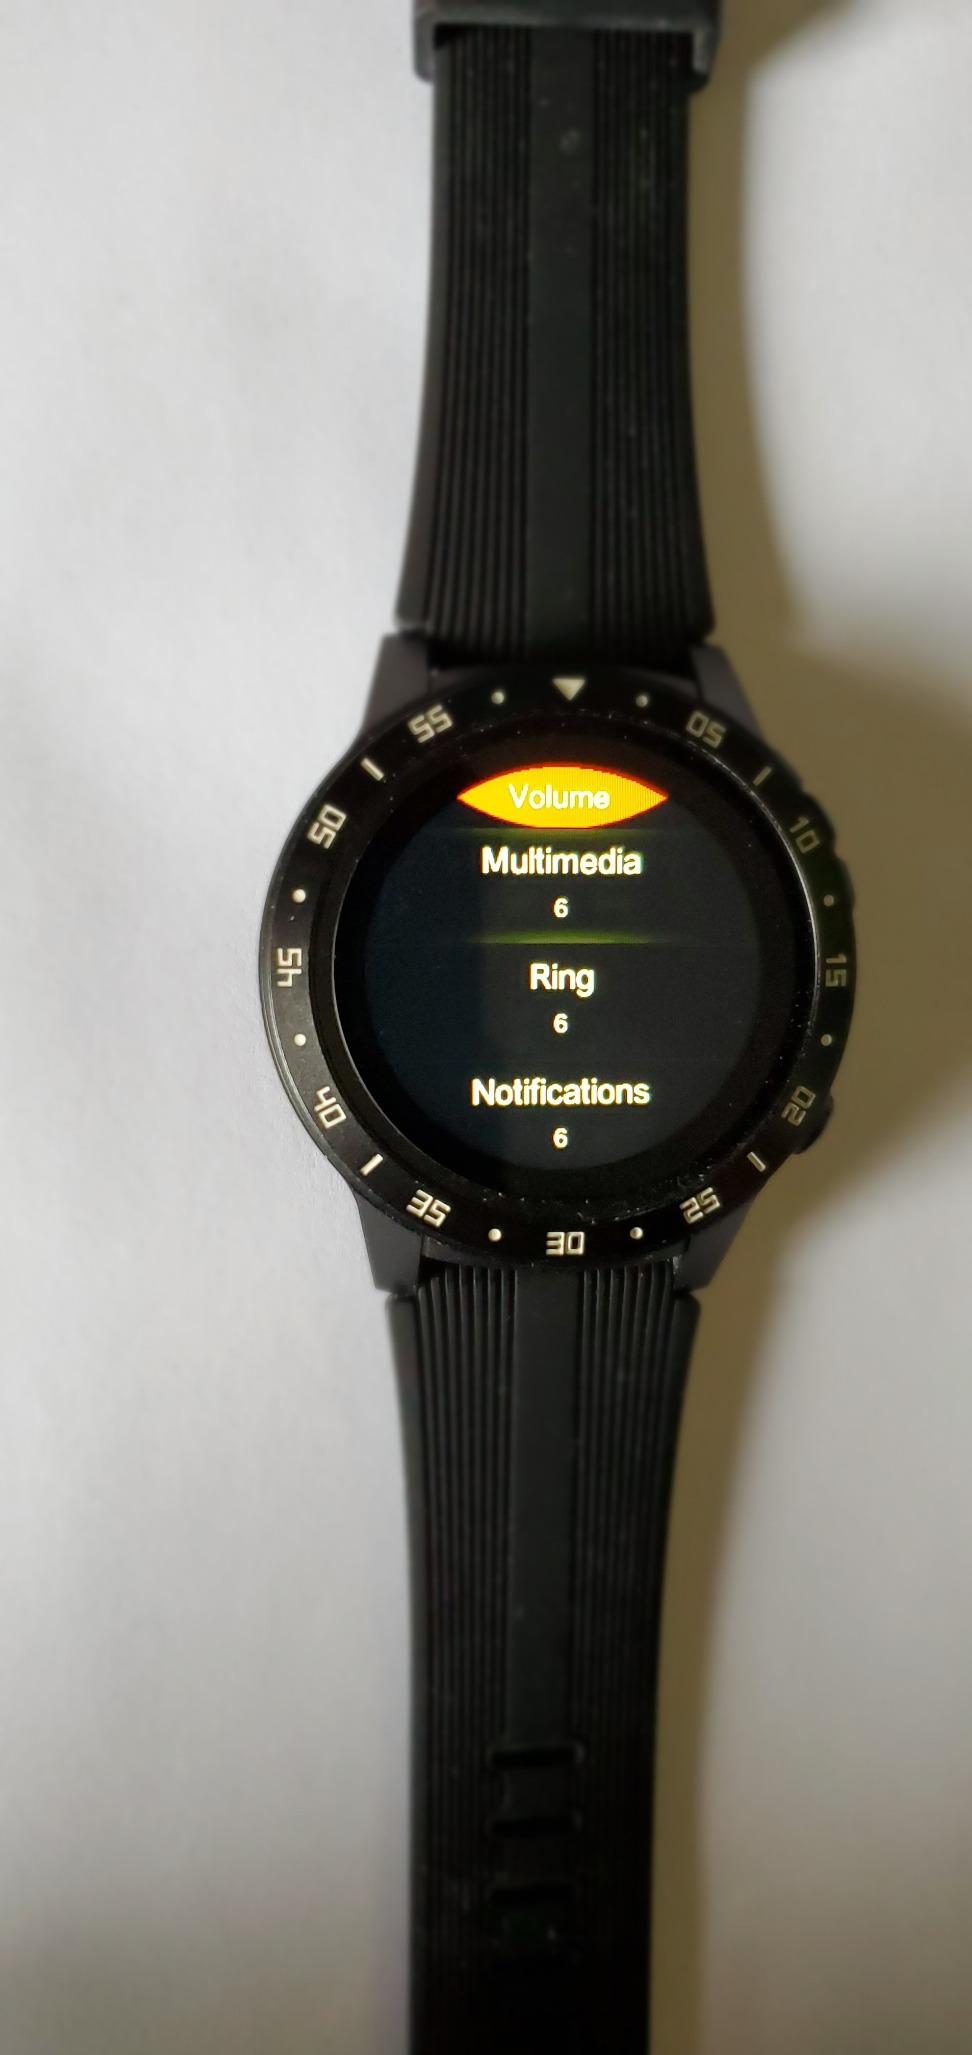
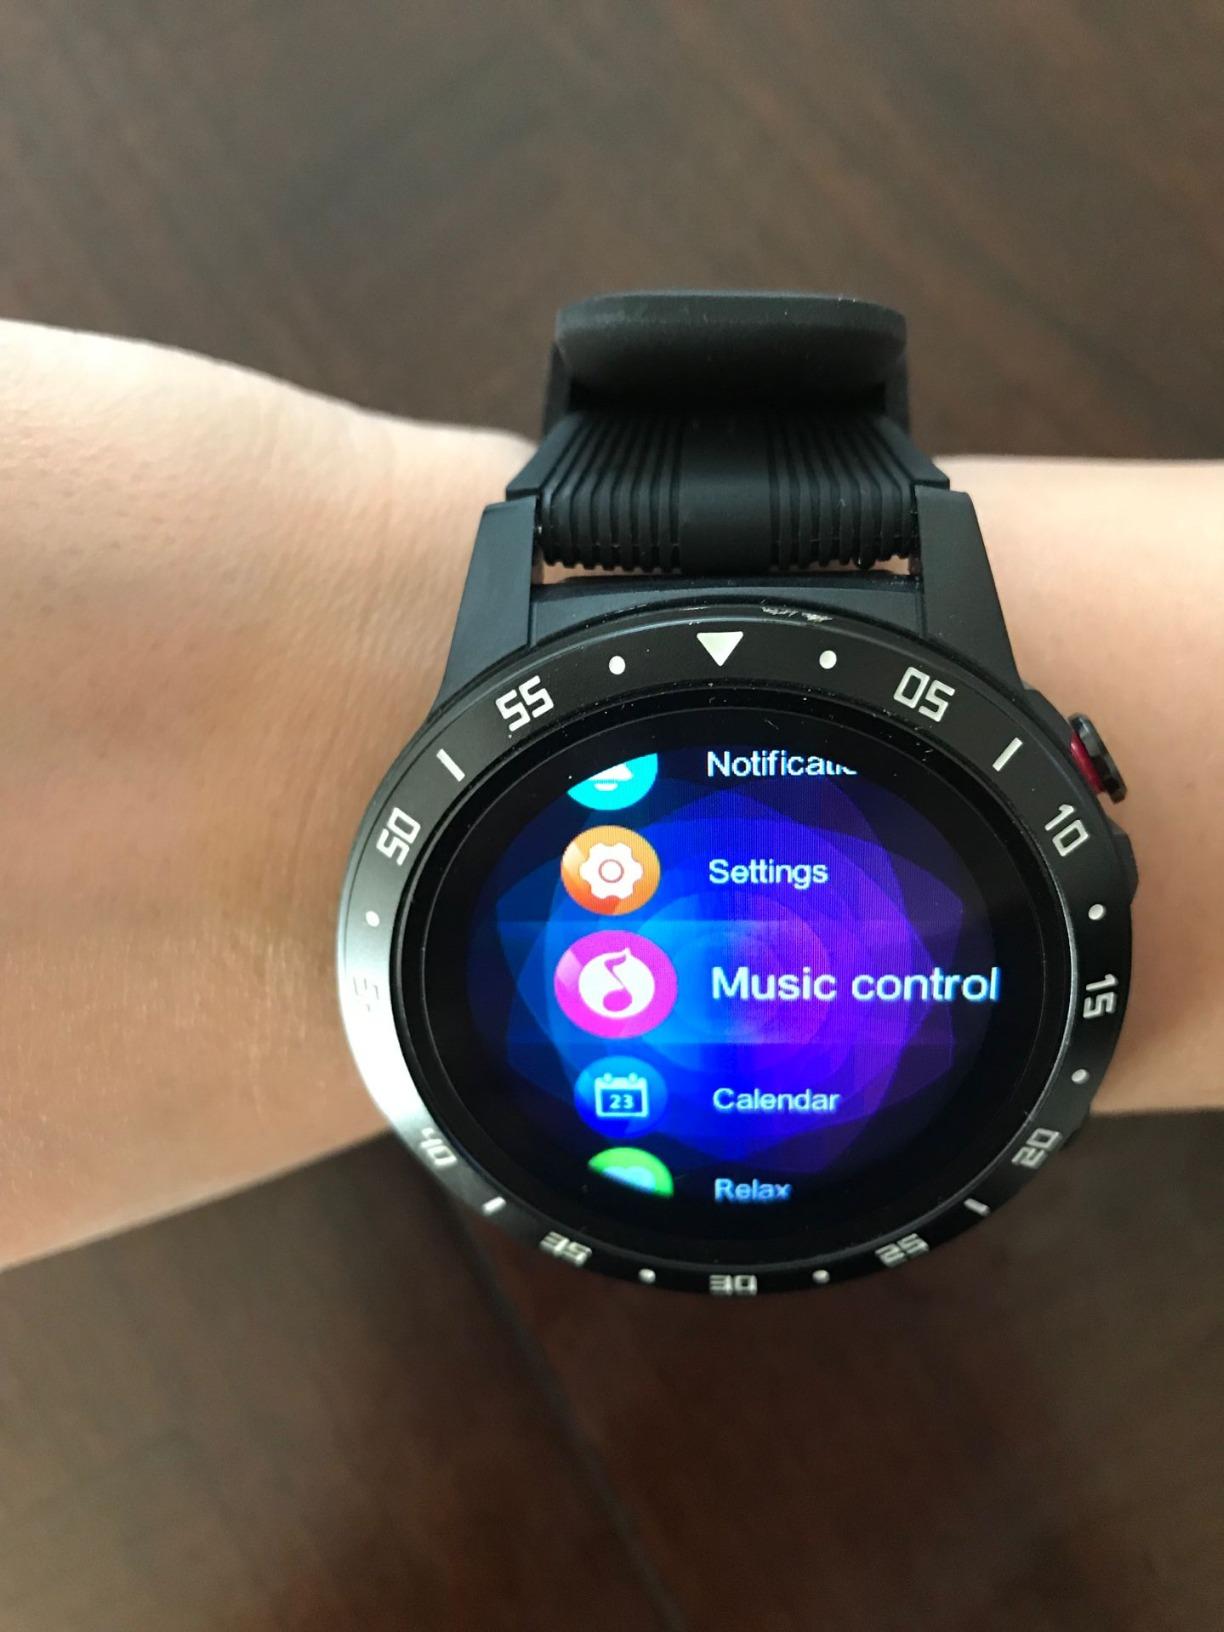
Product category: smartwatch
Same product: yes